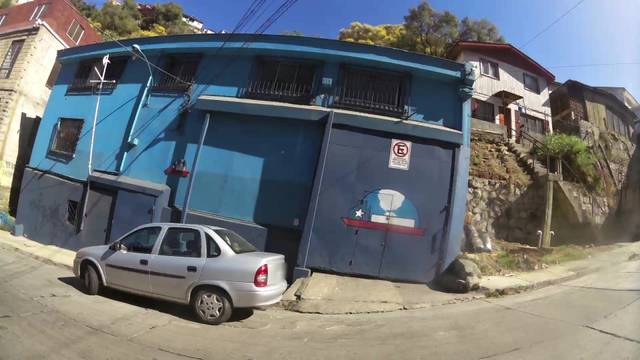
Region: Chile
Coordinates: -33.054, -71.614